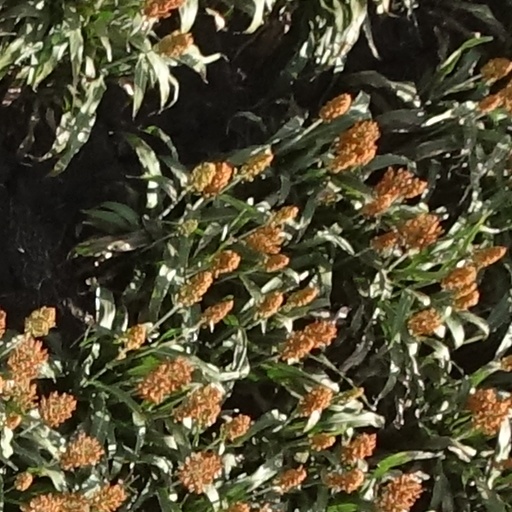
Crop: sorghum